FC Twente

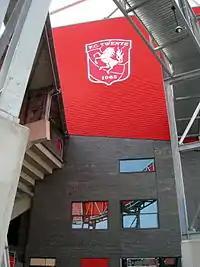
De Grolsch Veste corner from the outside

De Grolsch Veste replaced the old Diekman Stadion as Twente's home ground on 22 March 1998. Initially, plans had been afoot to expand and renovate the old and now demolished Diekman stadium. However, with a growing fan capacity and with arguments that the location of the Diekman stadium was not strategic enough, the idea was conceived to build a new arena for the Twente fans. The Diekman ground also faced problems with its seating plans as a result of the FIFA regulations, which impose a requirement to construct a seating stand behind each goal.